Mari Iijima

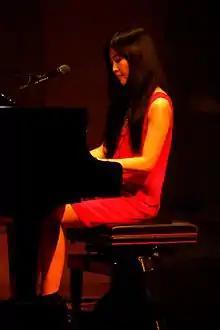
Mari Iijima Live in Tokyo at the Hakuju Hall on July 31, 2010

After releasing her first independent (and first English language) album, "No Limit", she was nominated for the 2000 Los Angeles Music Awards' Best Pop Artist for the album and she was in the final four for the award. She won the best Asian song for her track "Unspoken Love" from the album "Wonderful People" at the Just Plain Folks Awards in 2006 and performed as a guest performer.